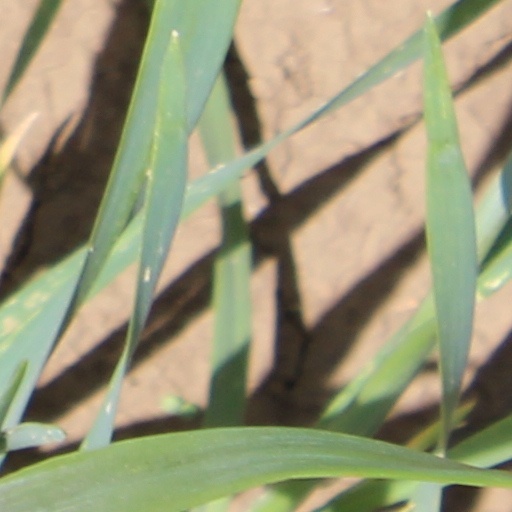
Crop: wheat